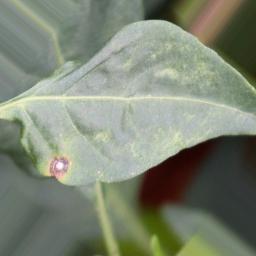
Label: cercospora